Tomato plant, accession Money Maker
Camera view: vertical (180 deg); turntable rotation: 300 degrees
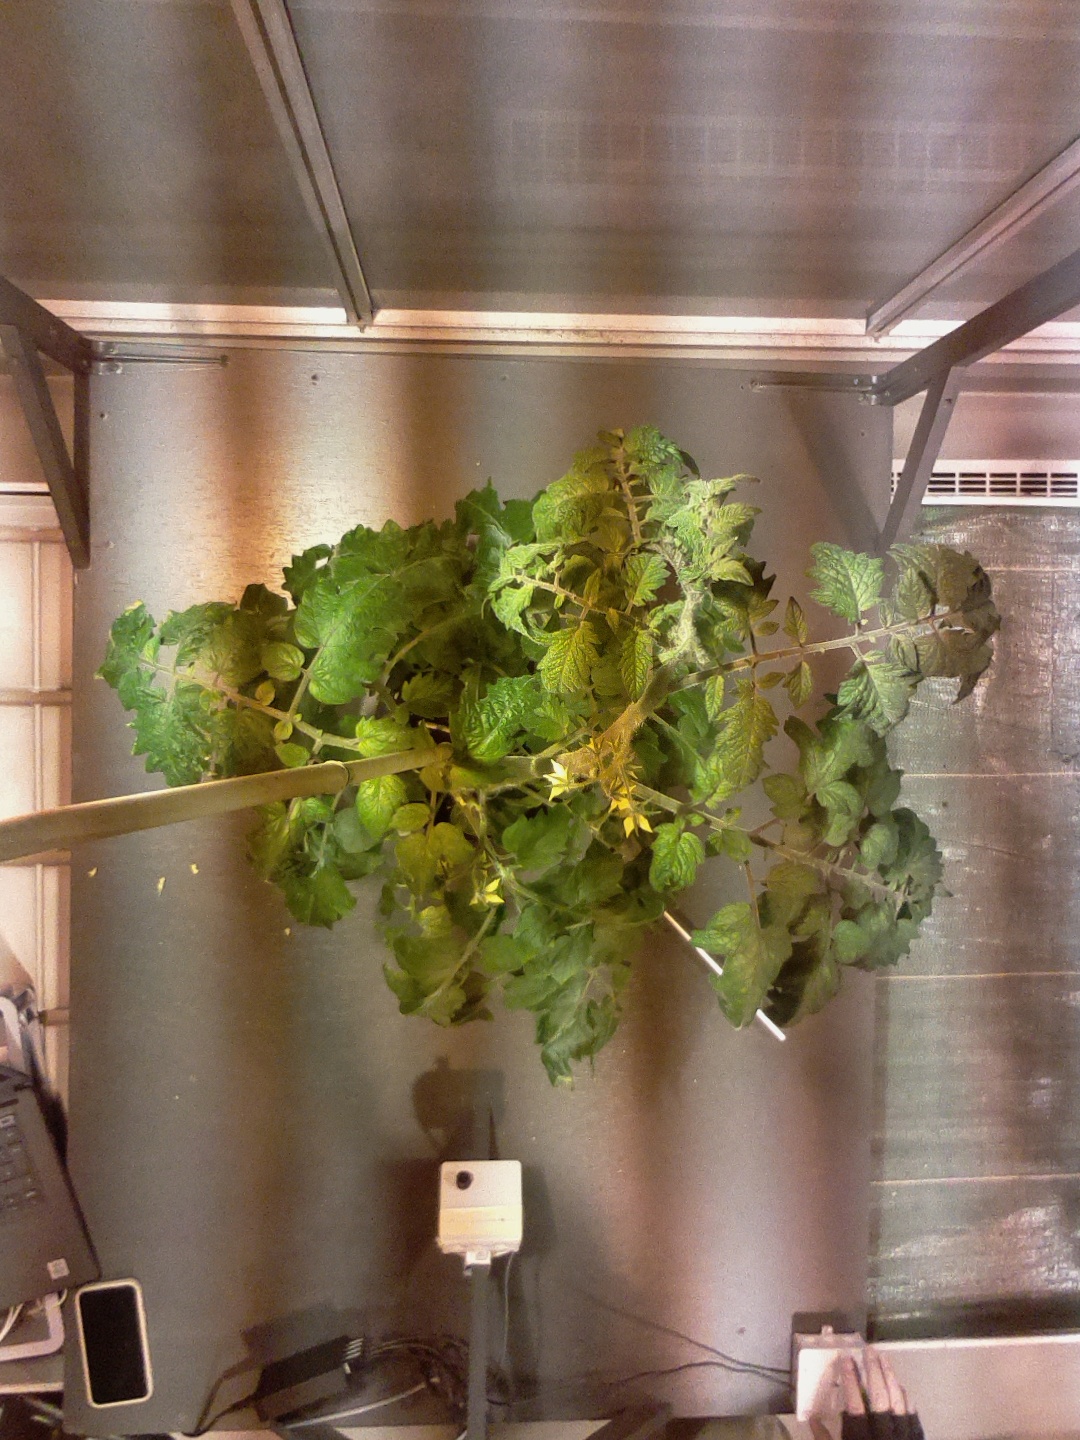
BBCH growth stage 69: End of flowering, 90%-100% of flowers open, more petals falling